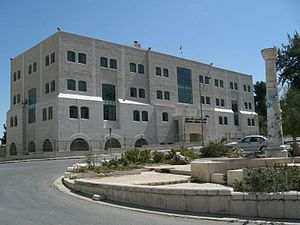
Palæstinensiske Lovgivende Råd
Palæstinensiske Lovgivende Råds bygning i Ramallah.
Det Palæstinensiske Lovgivende Råd er Palæstinas parlament eller lovgivende råd. Det første valg til dette fandt sted 20. januar 1996. Rådet har 132 pladser, som vælges i 16 valgkredse i en blanding af forholdstalsvalg og flertalsvalg i enkeltkredse.